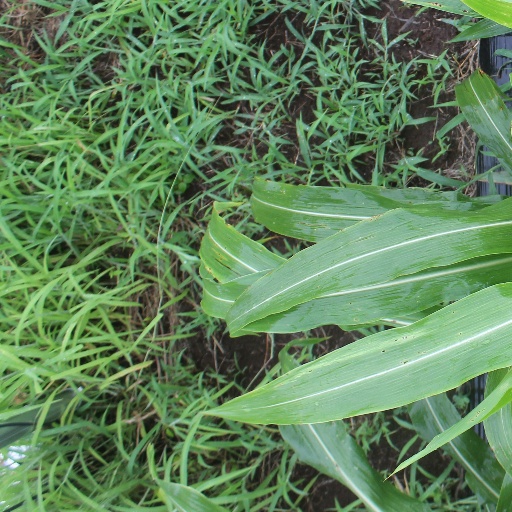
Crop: sorghum